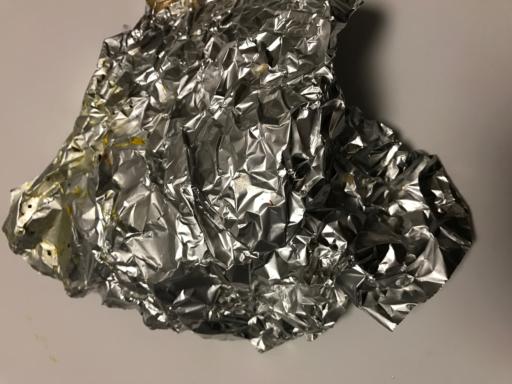
Label: metal